Technische Universität Berlin

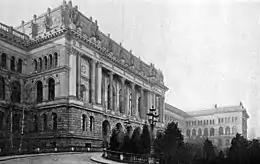
Northern front of the Königlich Technische Hochschule zu Berlin (Royal Technical Academy of Berlin) in 1895

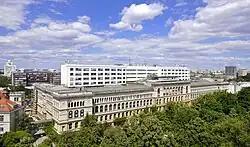
Main building of TU Berlin in 2010

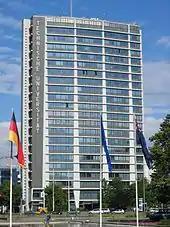
Telefunken-Highrise, the tallest building on campus

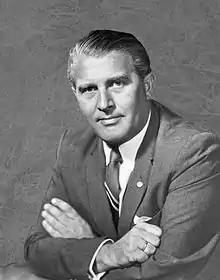
Wernher von Braun (1912–1977), engineer, designer of the first ballistic missile and NASA rockets

On 1 April 1879, the "Königlich Technische Hochschule zu Berlin" (en: "Royal Technical Academy of Berlin") came into being in 1879 through a merger of the "Königliche Gewerbeakademie zu Berlin" (en: "Royal Trade Academy", founded in 1827) and "Königliche Bauakademie zu Berlin" (en: "Royal Building Academy", founded in 1799), two predecessor institutions of the Prussian State.